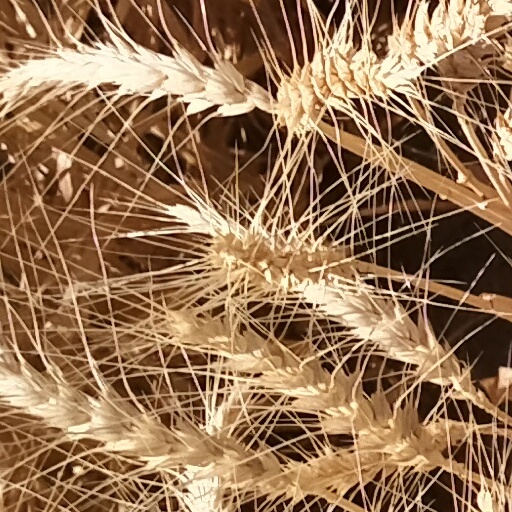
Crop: wheat